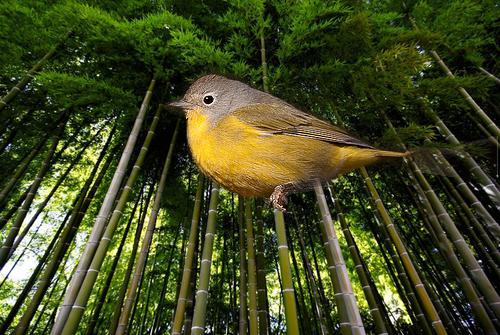
Bird species: Nashville_Warbler
Bird type: landbird
Background: land